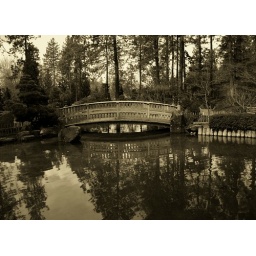
this is the japan bridge done in black and white